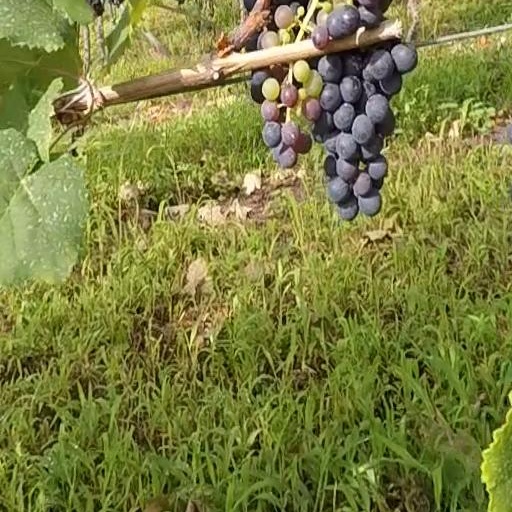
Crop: grape